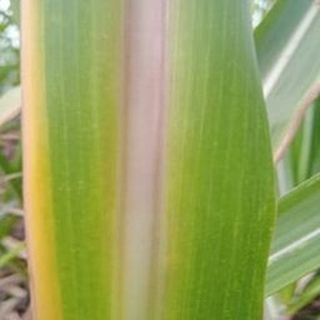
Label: sugarcane_yellow_leaf_disease